Alain Ebwelle

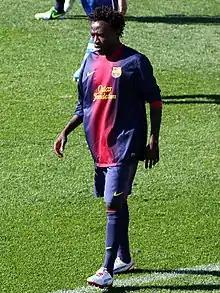
Ebwelle in 2012

Alain Richard Ebwelle (born 28 September 1995) is a Cameroonian professional footballer who plays as a left winger for Italian club Castelnuovo Vomano.